Women Who Work (1953 film)

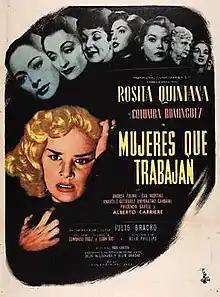

Women Who Work (Spanish: Mujeres que trabajan) is a 1953 Mexican drama film directed by Julio Bracho and starring Rosita Quintana, Columba Dominguez and Alberto Carrière.